Cross-dressing ball

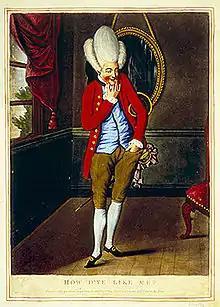
"Molly" or "macaroni" from the 18th century

By the end of the 17th century, a gay subculture is documented in Europe, with cruising areas, bars, parties and balls, cross-dressers, and slang. Scholars like Randolph Trumbach consider it is the moment when gay subculture appears in Europe. On the contrary, historian Rictor Norton considers unlikely that such a subculture would appear fully formed, and thinks that it was actually the increase in surveillance and police procedures that brought to the surface an underground culture that had not been visible up to that moment.